Bobby Curtis (runner)

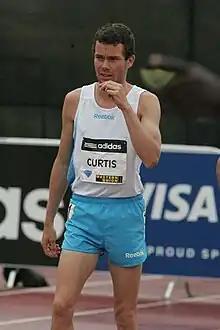
Curtis at the 2011 IAAF Diamond League

Robert M. Curtis (born November 28, 1984) is an American distance runner who ran professionally for the Hansons-Brooks Distance Project. As a student athlete at Villanova, he won the men's 5000 meters at the 2008 NCAA DI National Championship. Over the course of his running career, he struggled with insomnia.